Hedvig Hamilton

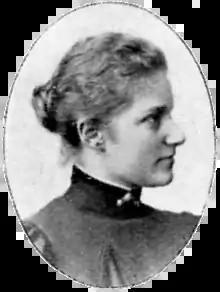

Hedvig Eleonora Hamilton (9 December 1870 – 11 December 1949) was a Swedish portrait painter working in watercolour and oils.